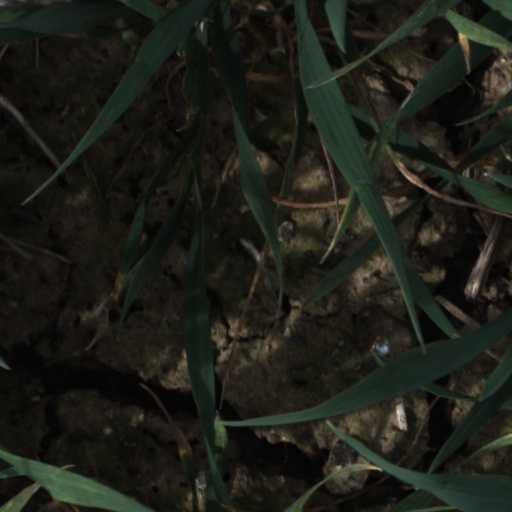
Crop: wheat